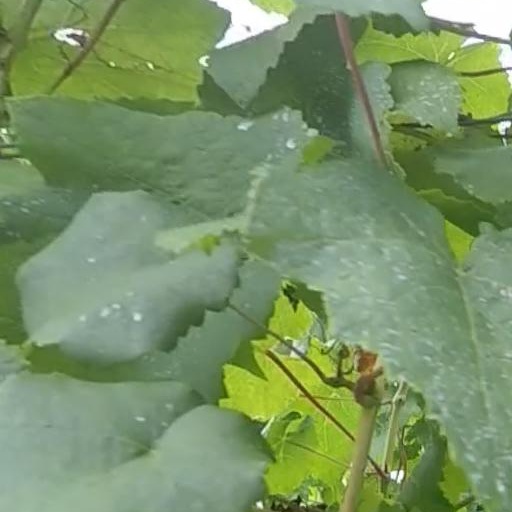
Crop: grape